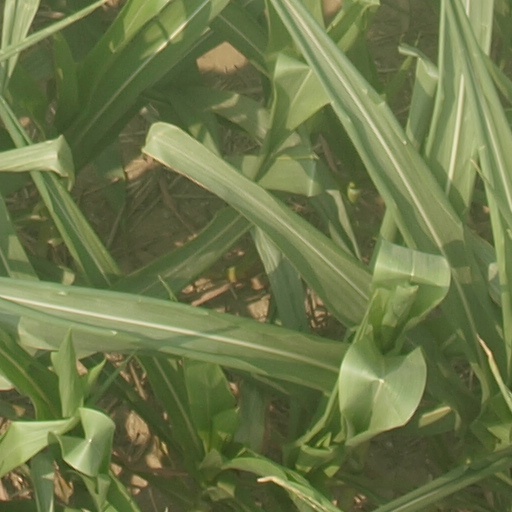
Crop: maize; corn